Pilgrim badge

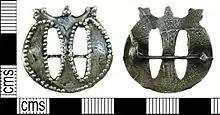
A medieval cast lead alloy monogram of Maria pilgrim badge. The badge is in the shape of a Lombardic 'm' with crown above. The crown is formed of three projections; the two outer projections are trefoil and the central is a single collared knop. The outline of the 'm' has a beaded border and in the gaps between the columns of the 'm' the casting seam can be seen. The reverse of the badge is plain; the catchplate has survived intact but only the stump of the pin remains

Various cultural practices converged to bring about the pilgrim badge. Pilgrims had long sought natural souvenirs from their destination to commemorate their trip and bring home some of the site's sanctity. The earliest and still iconic pilgrim 'badge' was the scallop shell worn by pilgrims to the shrine of Santiago de Compostela. Along with badges, vendors at holy sites sold ampullae, small, tin vessels designed to carry holy water or oil from the site. The later metal examples derive from clay ampullae sold from the Early Middle Ages to pilgrims to the Holy Land and other sites in North Africa and the Middle East. These often bore images from the saint's life. The main vessel of the early ampullae from the shrine of St Thomas Becket is often textured to appear like a scallop shell, showing how flat, wearable signs and ampullae came to be conflated in the medieval imagination. Badges and ampullae were worn while travelling and allowed others to identify the wearer as a pilgrim and the saint they were visiting. They showed the wearer's special relationship with the saint and could be called upon in times of crisis. Badges were an artistically legible and affordable accessory for the ordinary medieval pilgrim to wear.